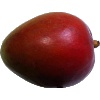
Label: red_mango